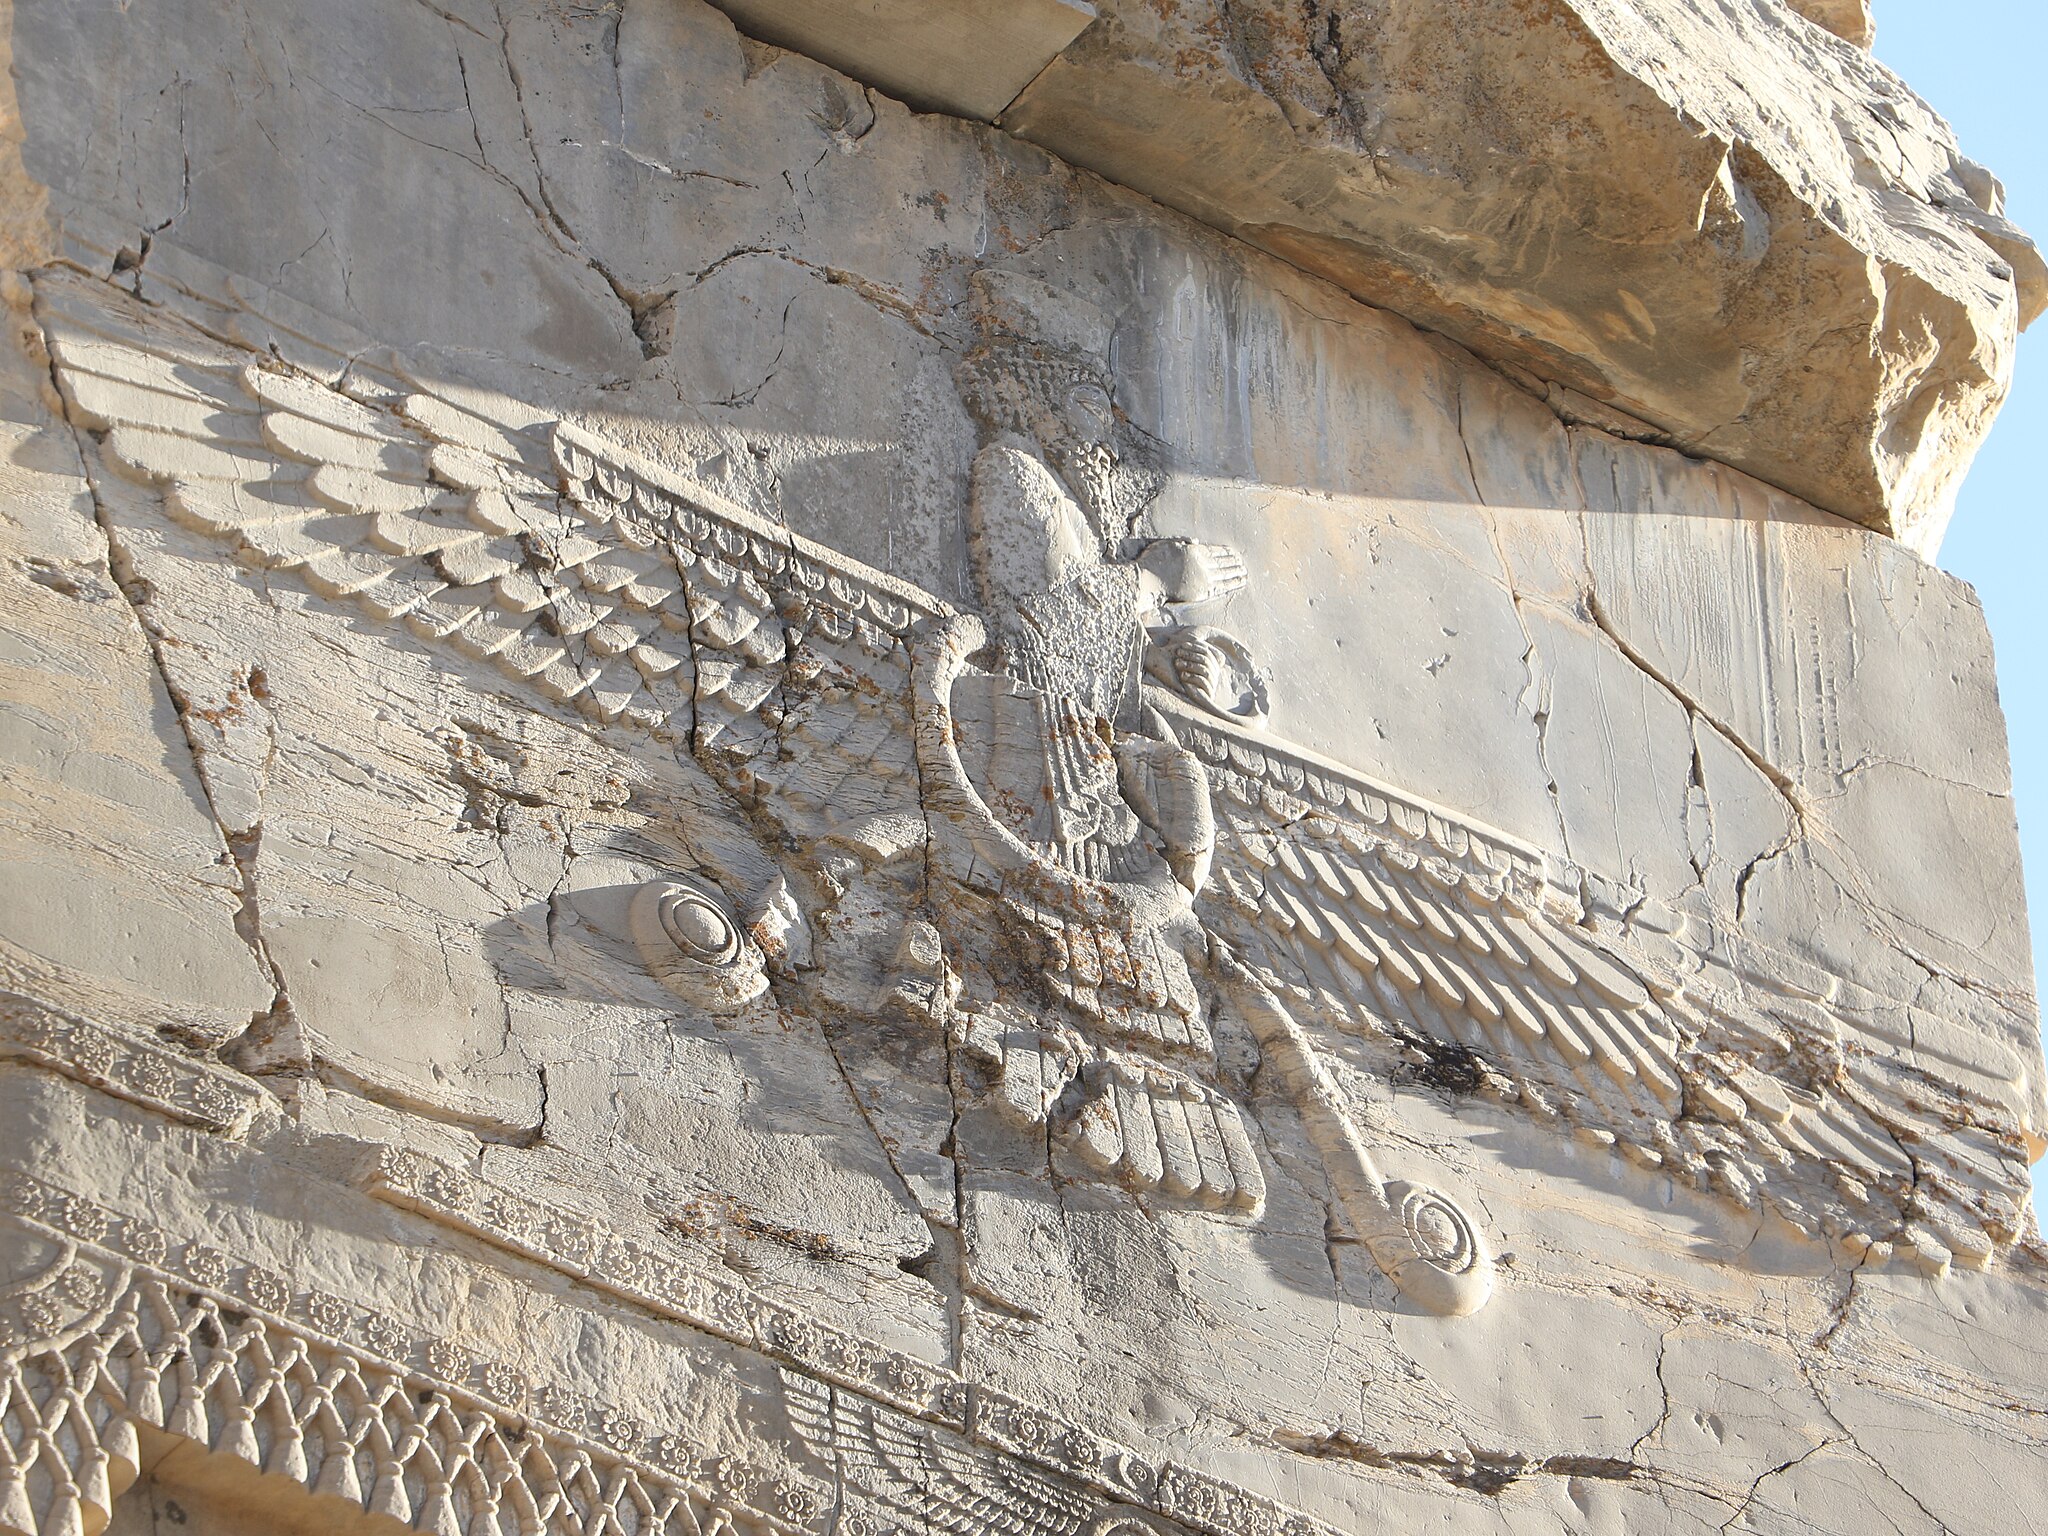
Title: PersepolisAhooraMazda
Date: 2018-03-21 16:15:32
Categories: Images from Wiki Loves Monuments 2018, Self-published work, Cultural heritage monuments in Iran with known IDs, Uploaded via Campaign:wlm-ir, Images from Wiki Loves Monuments in Marvdasht, 2018 in Persepolis, Iran photographs taken on 2018-03-21, Images from Wiki Loves Monuments 2018 in Iran, Relief of Faravahar, Tripylon, Persepolis